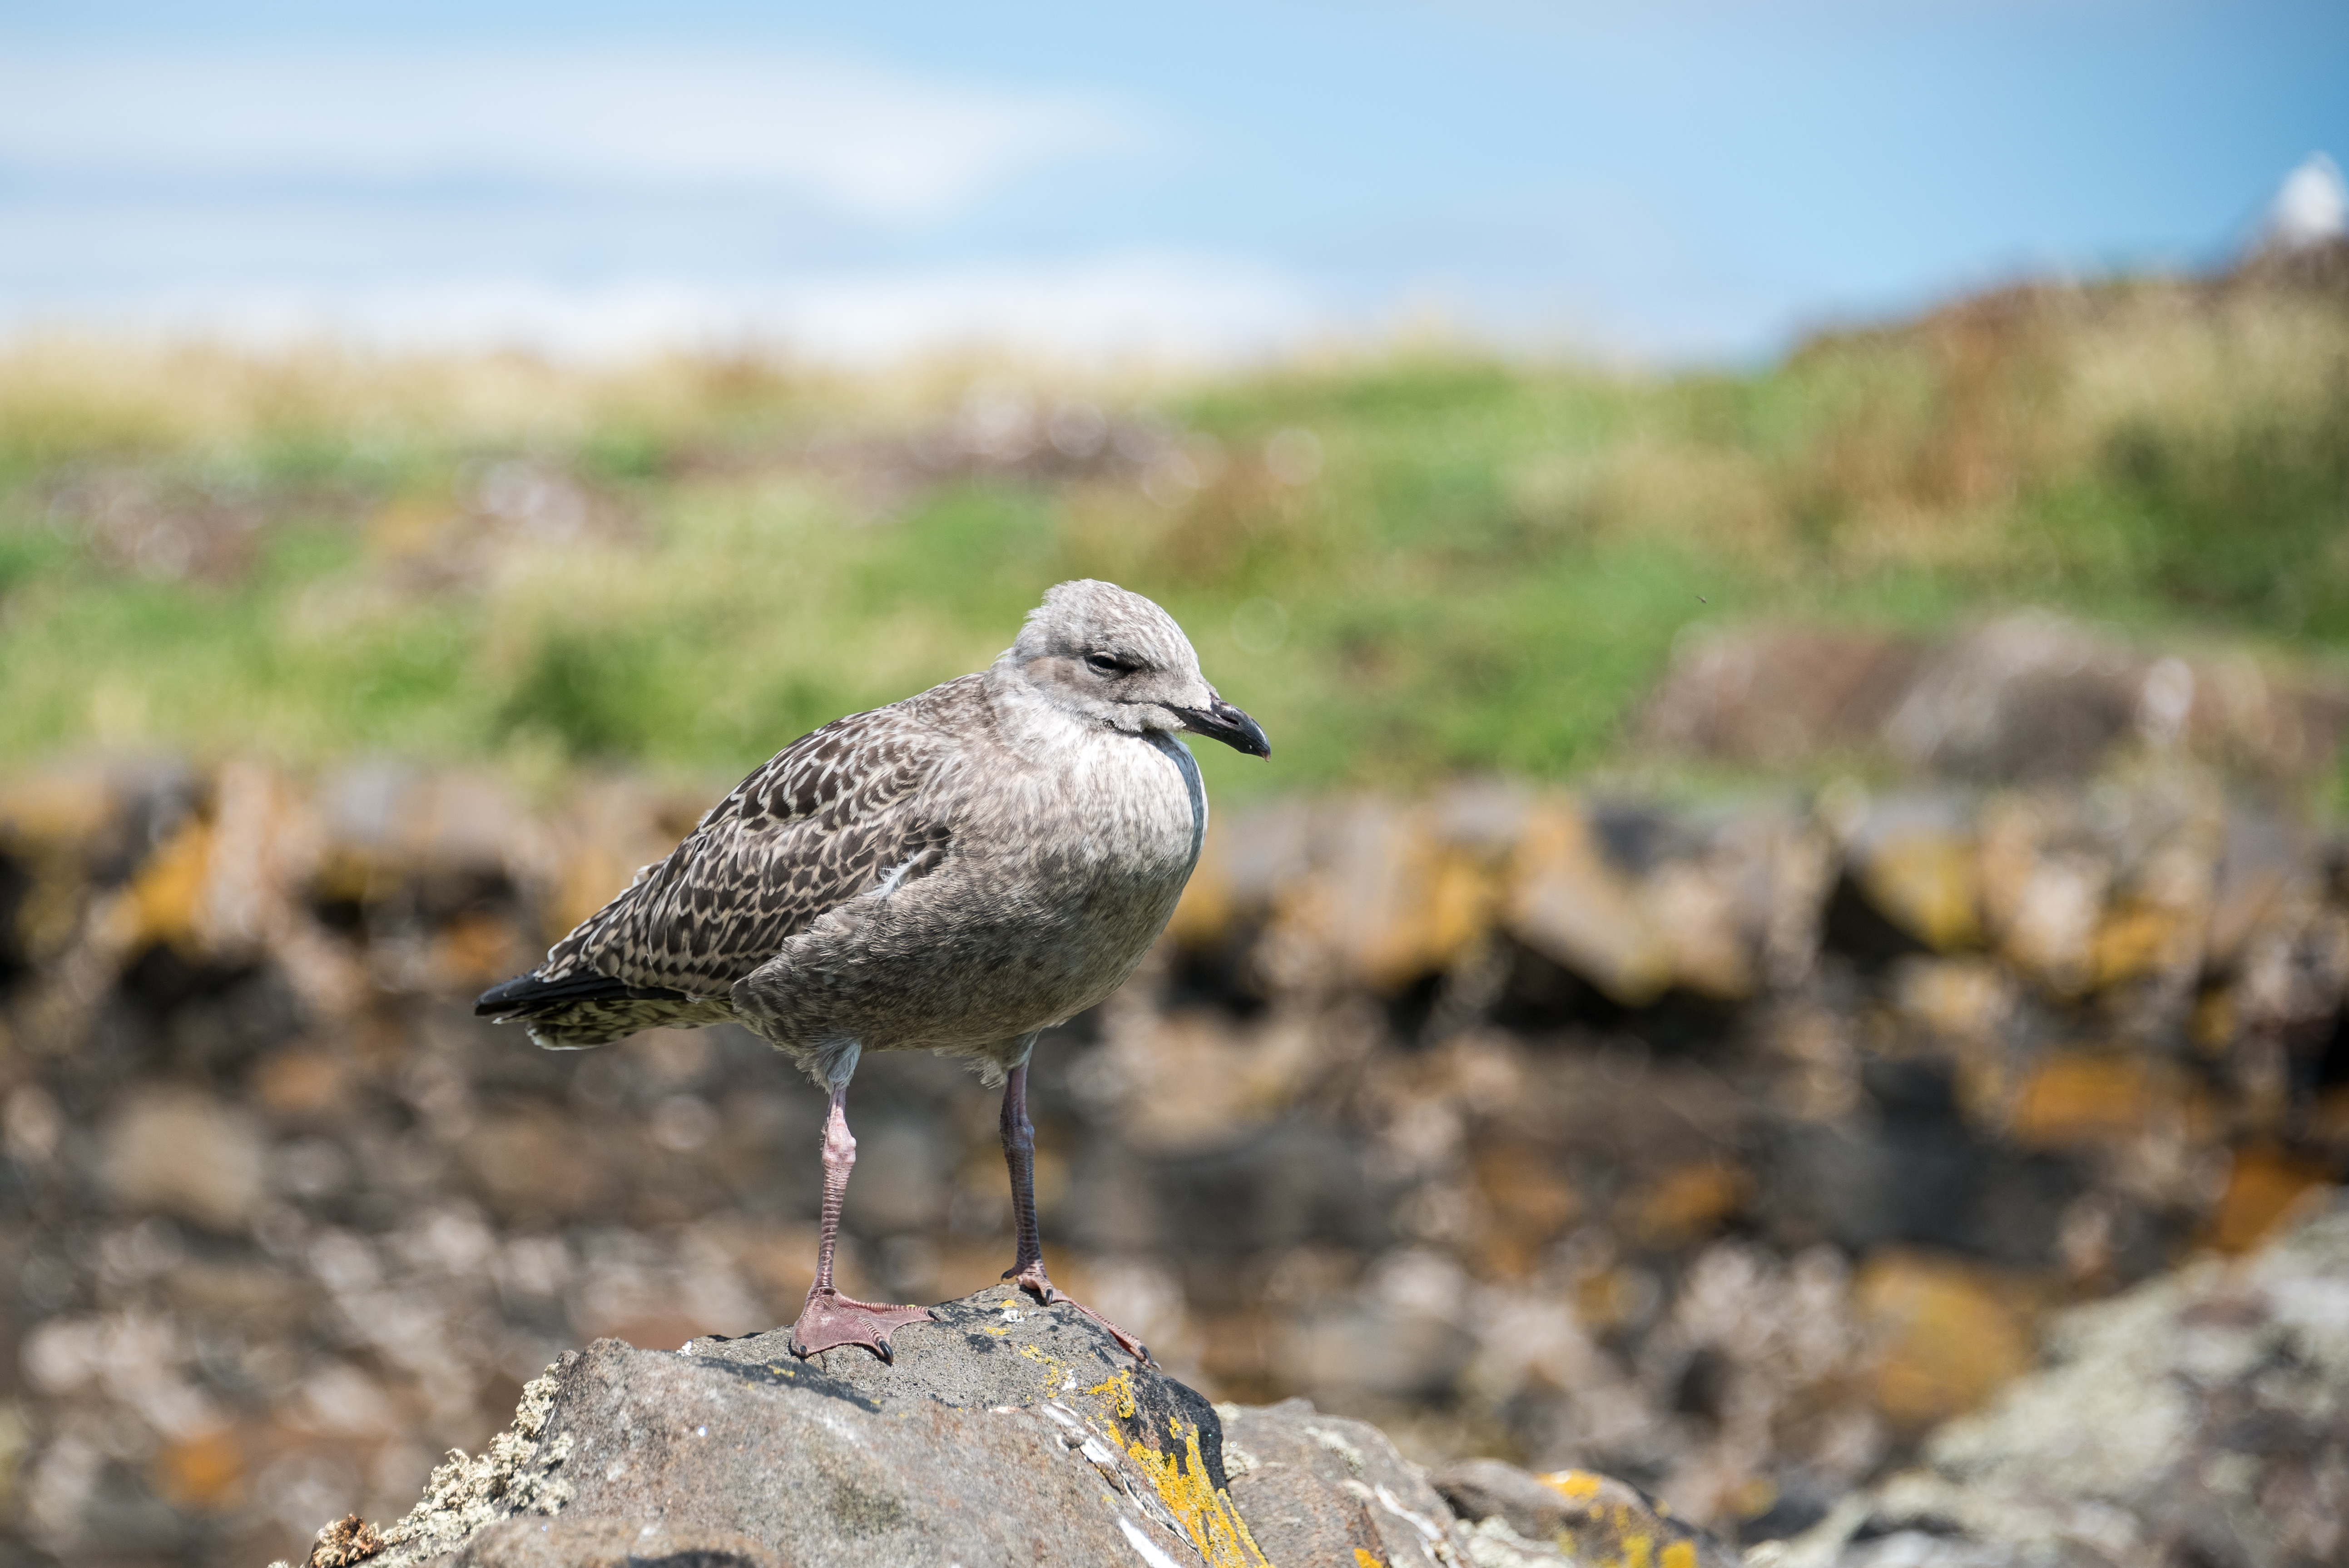
sea, nature, bird, seabird, wildlife, gull, fauna, vertebrate, shorebird, sandpiper, charadriiformes